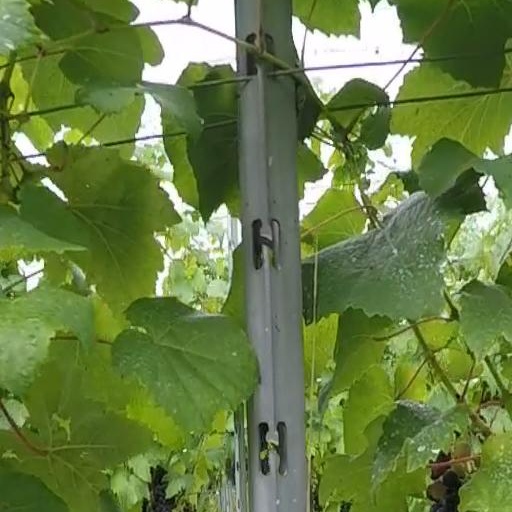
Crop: grape